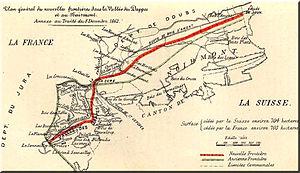
Carte détaillant le changement de frontière entre la France et la Suisse suite au Traité des Dappes de 1862. La vallée des Dappes était un territoire disputé entre la Suisse et la France depuis 1648 et sa prise de possession par le canton de Berne. Le traité dont est extrait ce plan a mis fin au litige."
Le traité des Dappes est un traité du 8 décembre 1862 entre la France et la Suisse, rectifiant le passage de la frontière franco-suisse dans la vallée des Dappes.